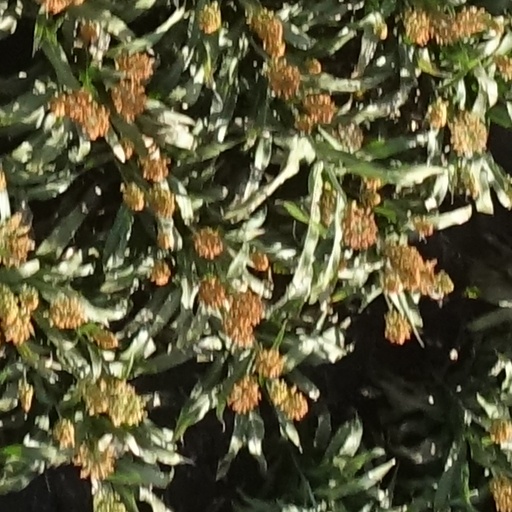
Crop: sorghum